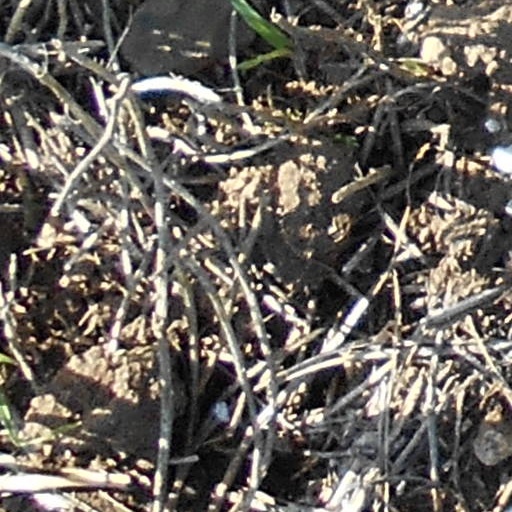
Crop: wheat